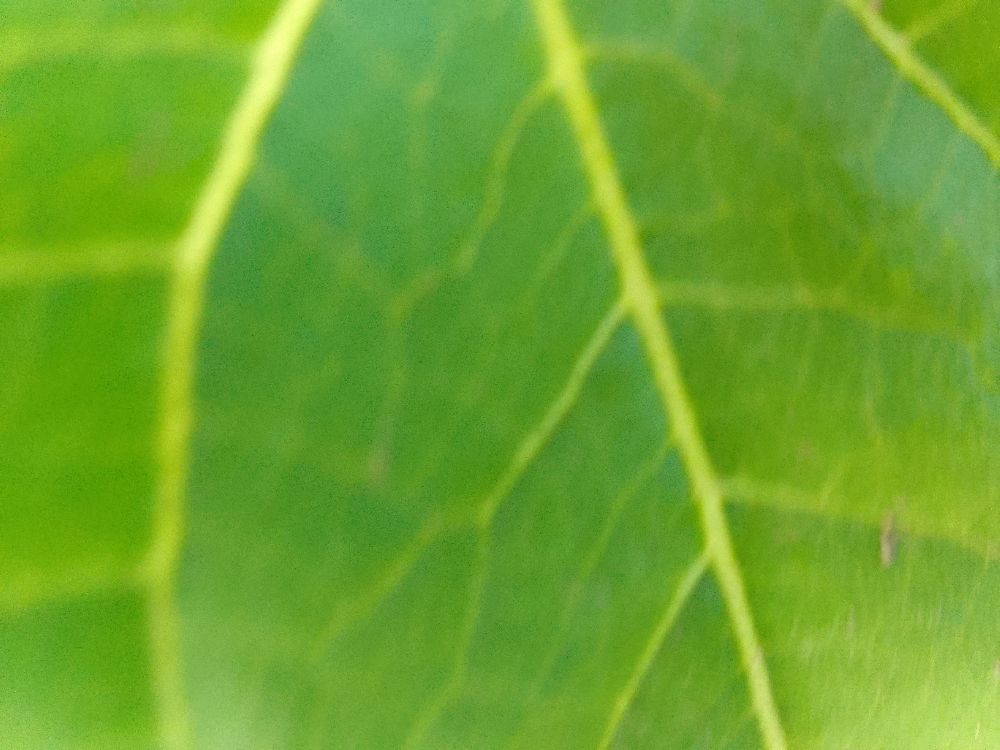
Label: healthy